Stadio Marcantonio Bentegodi

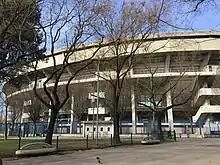

The stadium was vying to participate in the Italian candidature for the 2016 European Championship, then awarded to France. On 2 December 2009, the municipal administration approved the restructuring plan, for a total amount of 40 million euros, with the aim of adapting the plant to the UEFA rules. The preliminary project includes the renovation of changing rooms and entrance tunnels, the expansion of the roof, the elimination of the athletics track, the modification of the external appearance of the structure (glass architecture) and the development of public services such as bars, stores and restaurants. As of now, the project has been shelved.